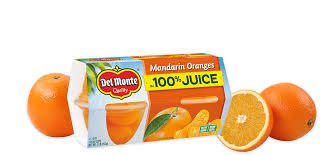
Label: Orange